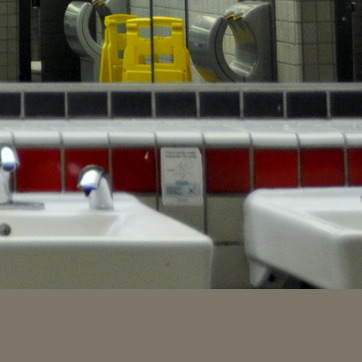
Material: paper